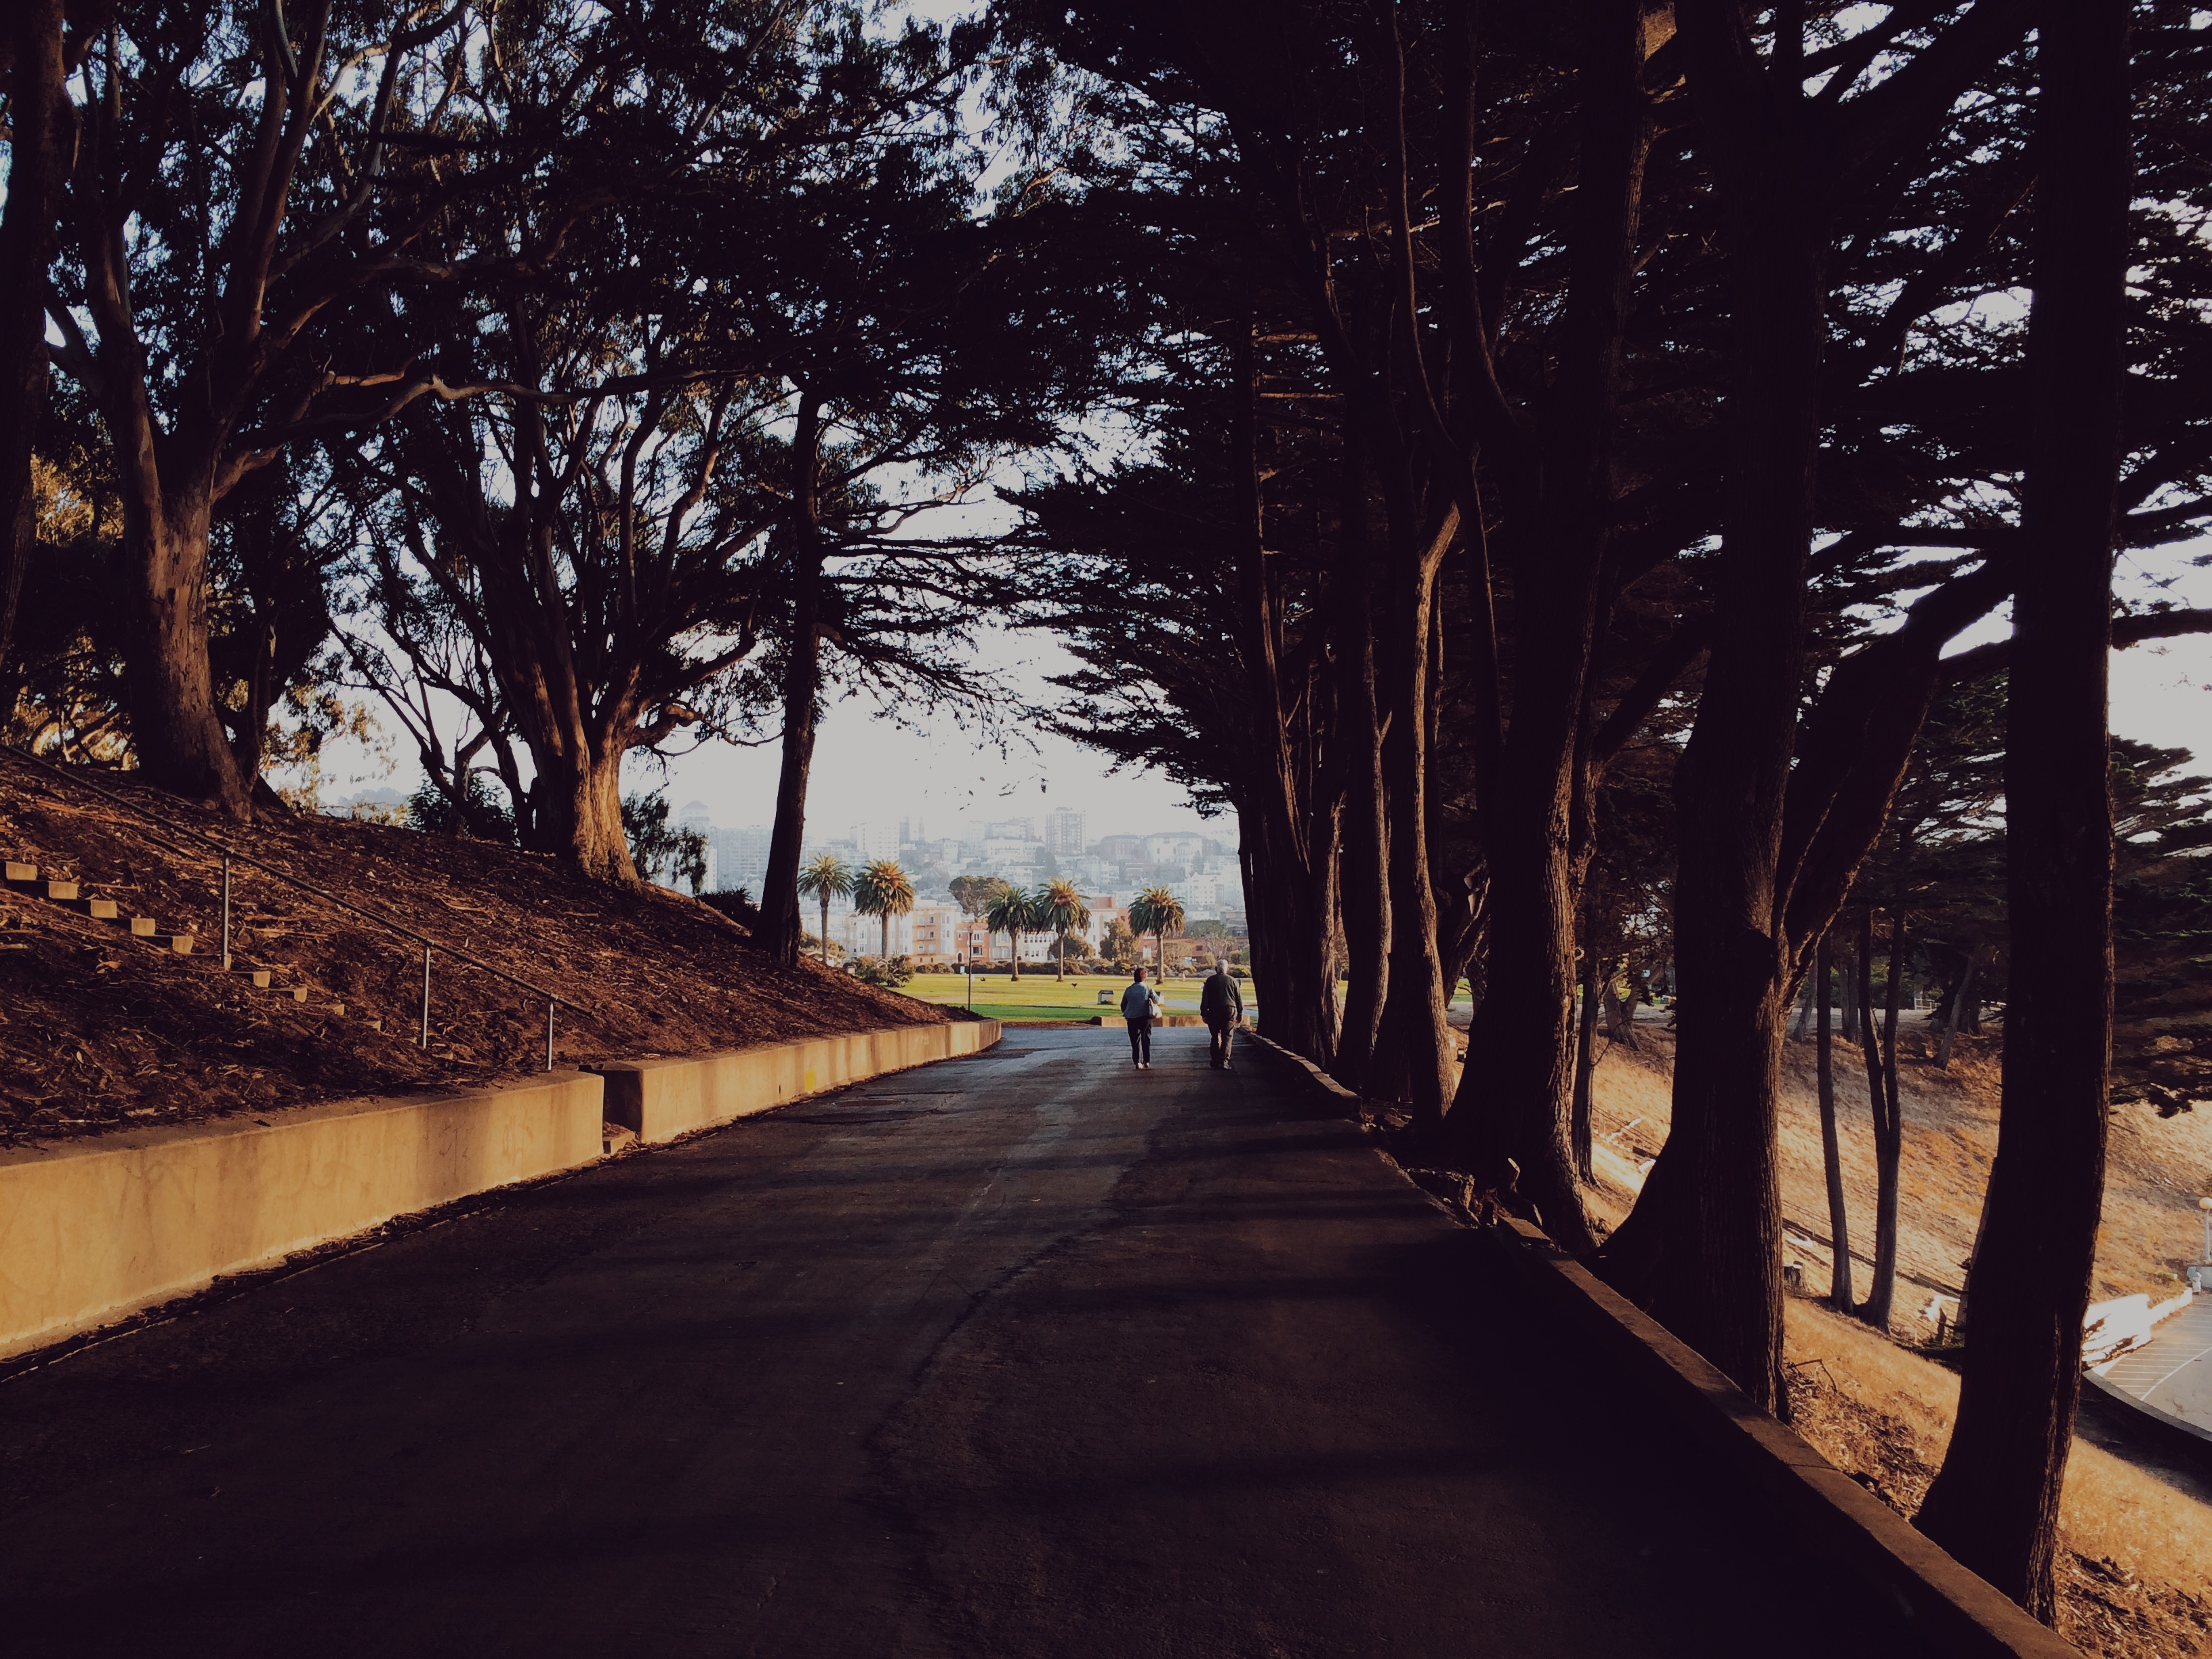
tree, walking, winter, light, people, wood, sunset, road, street, night, sunlight, morning, dusk, evening, autumn, darkness, season, trees, woody plant